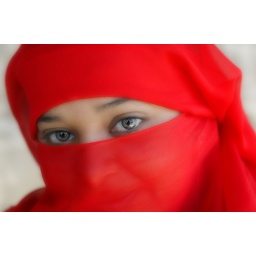
girl in red